Mont Avic

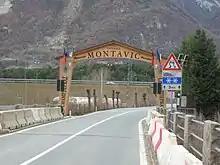
Entrance of the Mont-Avic Natural Park.

The peak is located between the municipalities of Champdepraz, Chambave and Champorcher, and gives its name to a regional natural park called Mont Avic Natural Park.